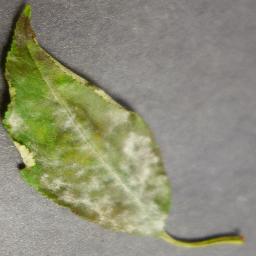
Label: Cherry___Powdery_mildew